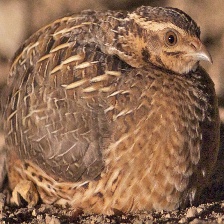
Species: HARLEQUIN QUAIL
Scientific name: COTURNIX DELEGORGUEI
ImageNet parent category: quail